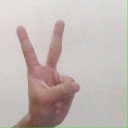
अक्षर: क